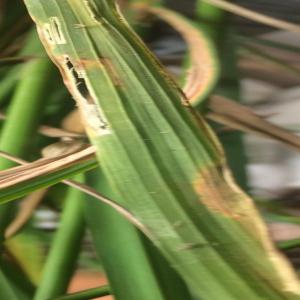
Disease: Bacterialblight